Dhoby Ghaut MRT station

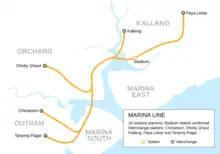
A map showing the Marina Line plans as announced in October 1997. The line, coloured in orange, has five branches connecting to (clockwise from north) Kallang, Paya Lebar, Tanjong Pagar, Chinatown and Dhoby Ghaut. The Kallang and Paya Lebar branches converge into one branch, before branching out again into three branches to Tanjong Pagar, Chinatown and Dhoby Ghaut

The station box for the Circle line (CCL) had been put in place when the NEL station was being constructed. It was planned for Dhoby Ghaut station to be the terminus of a branch of the Marina line (MRL). The MRL was finalised to serve six stations from this station to Stadium station in November 1999. The station became part of CCL Stage 1 (CCL1) when the MRL plans were incorporated into the CCL plans in 2001.